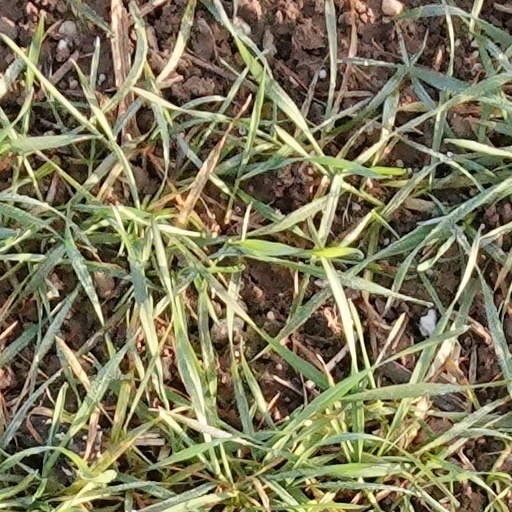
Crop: wheat